South East Forests National Park

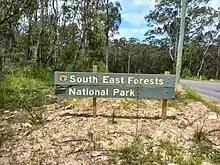
Official signage with the word "Forests".

The legal name of the park is "South East Forest National Park", as prescribed in the Act of the New South Wales Parliament establishing the park. Common usage typically pluralises "Forests", which is used in official signage for the Park.